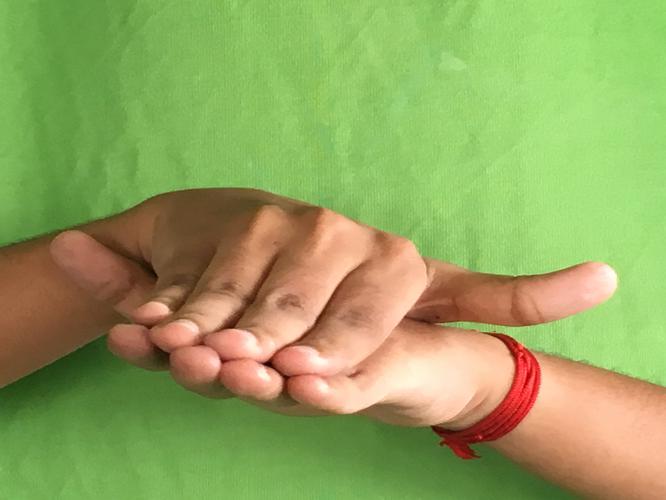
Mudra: Matsya
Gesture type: double_hand